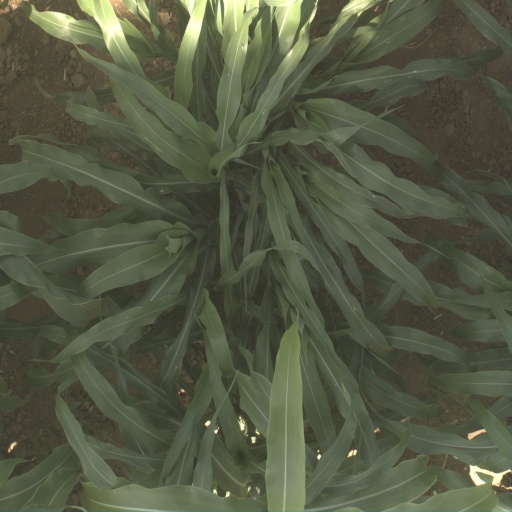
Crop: sorghum